Bekir Sami Kunduh

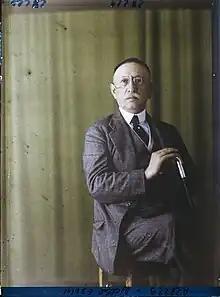
Autochrome portrait by Auguste Léon, 1921

Between 21 February and 12 March 1921 he led the Turkish delegation to the Conference of London. By this point in the post-war negotiations, a major sticking point was the trial and punishment of Turkish prisoners held by the British on the island of Malta. Previous post-war Ottoman governments, aiming to stave off aggressive territorial ambitions by the victorious allies, had felt a need to acquiesce to the Allies' pressure for an international court or foreign power to try Turks accused of wartime crimes. Nationalist opinion in Turkey rejected this trade-off and Bekir Sami communicated to the Allies that Turkey would not accept foreign trials for the prisoners in Malta. As reported by the British Foreign Secretary Lord Curzon, Bekir Sami: